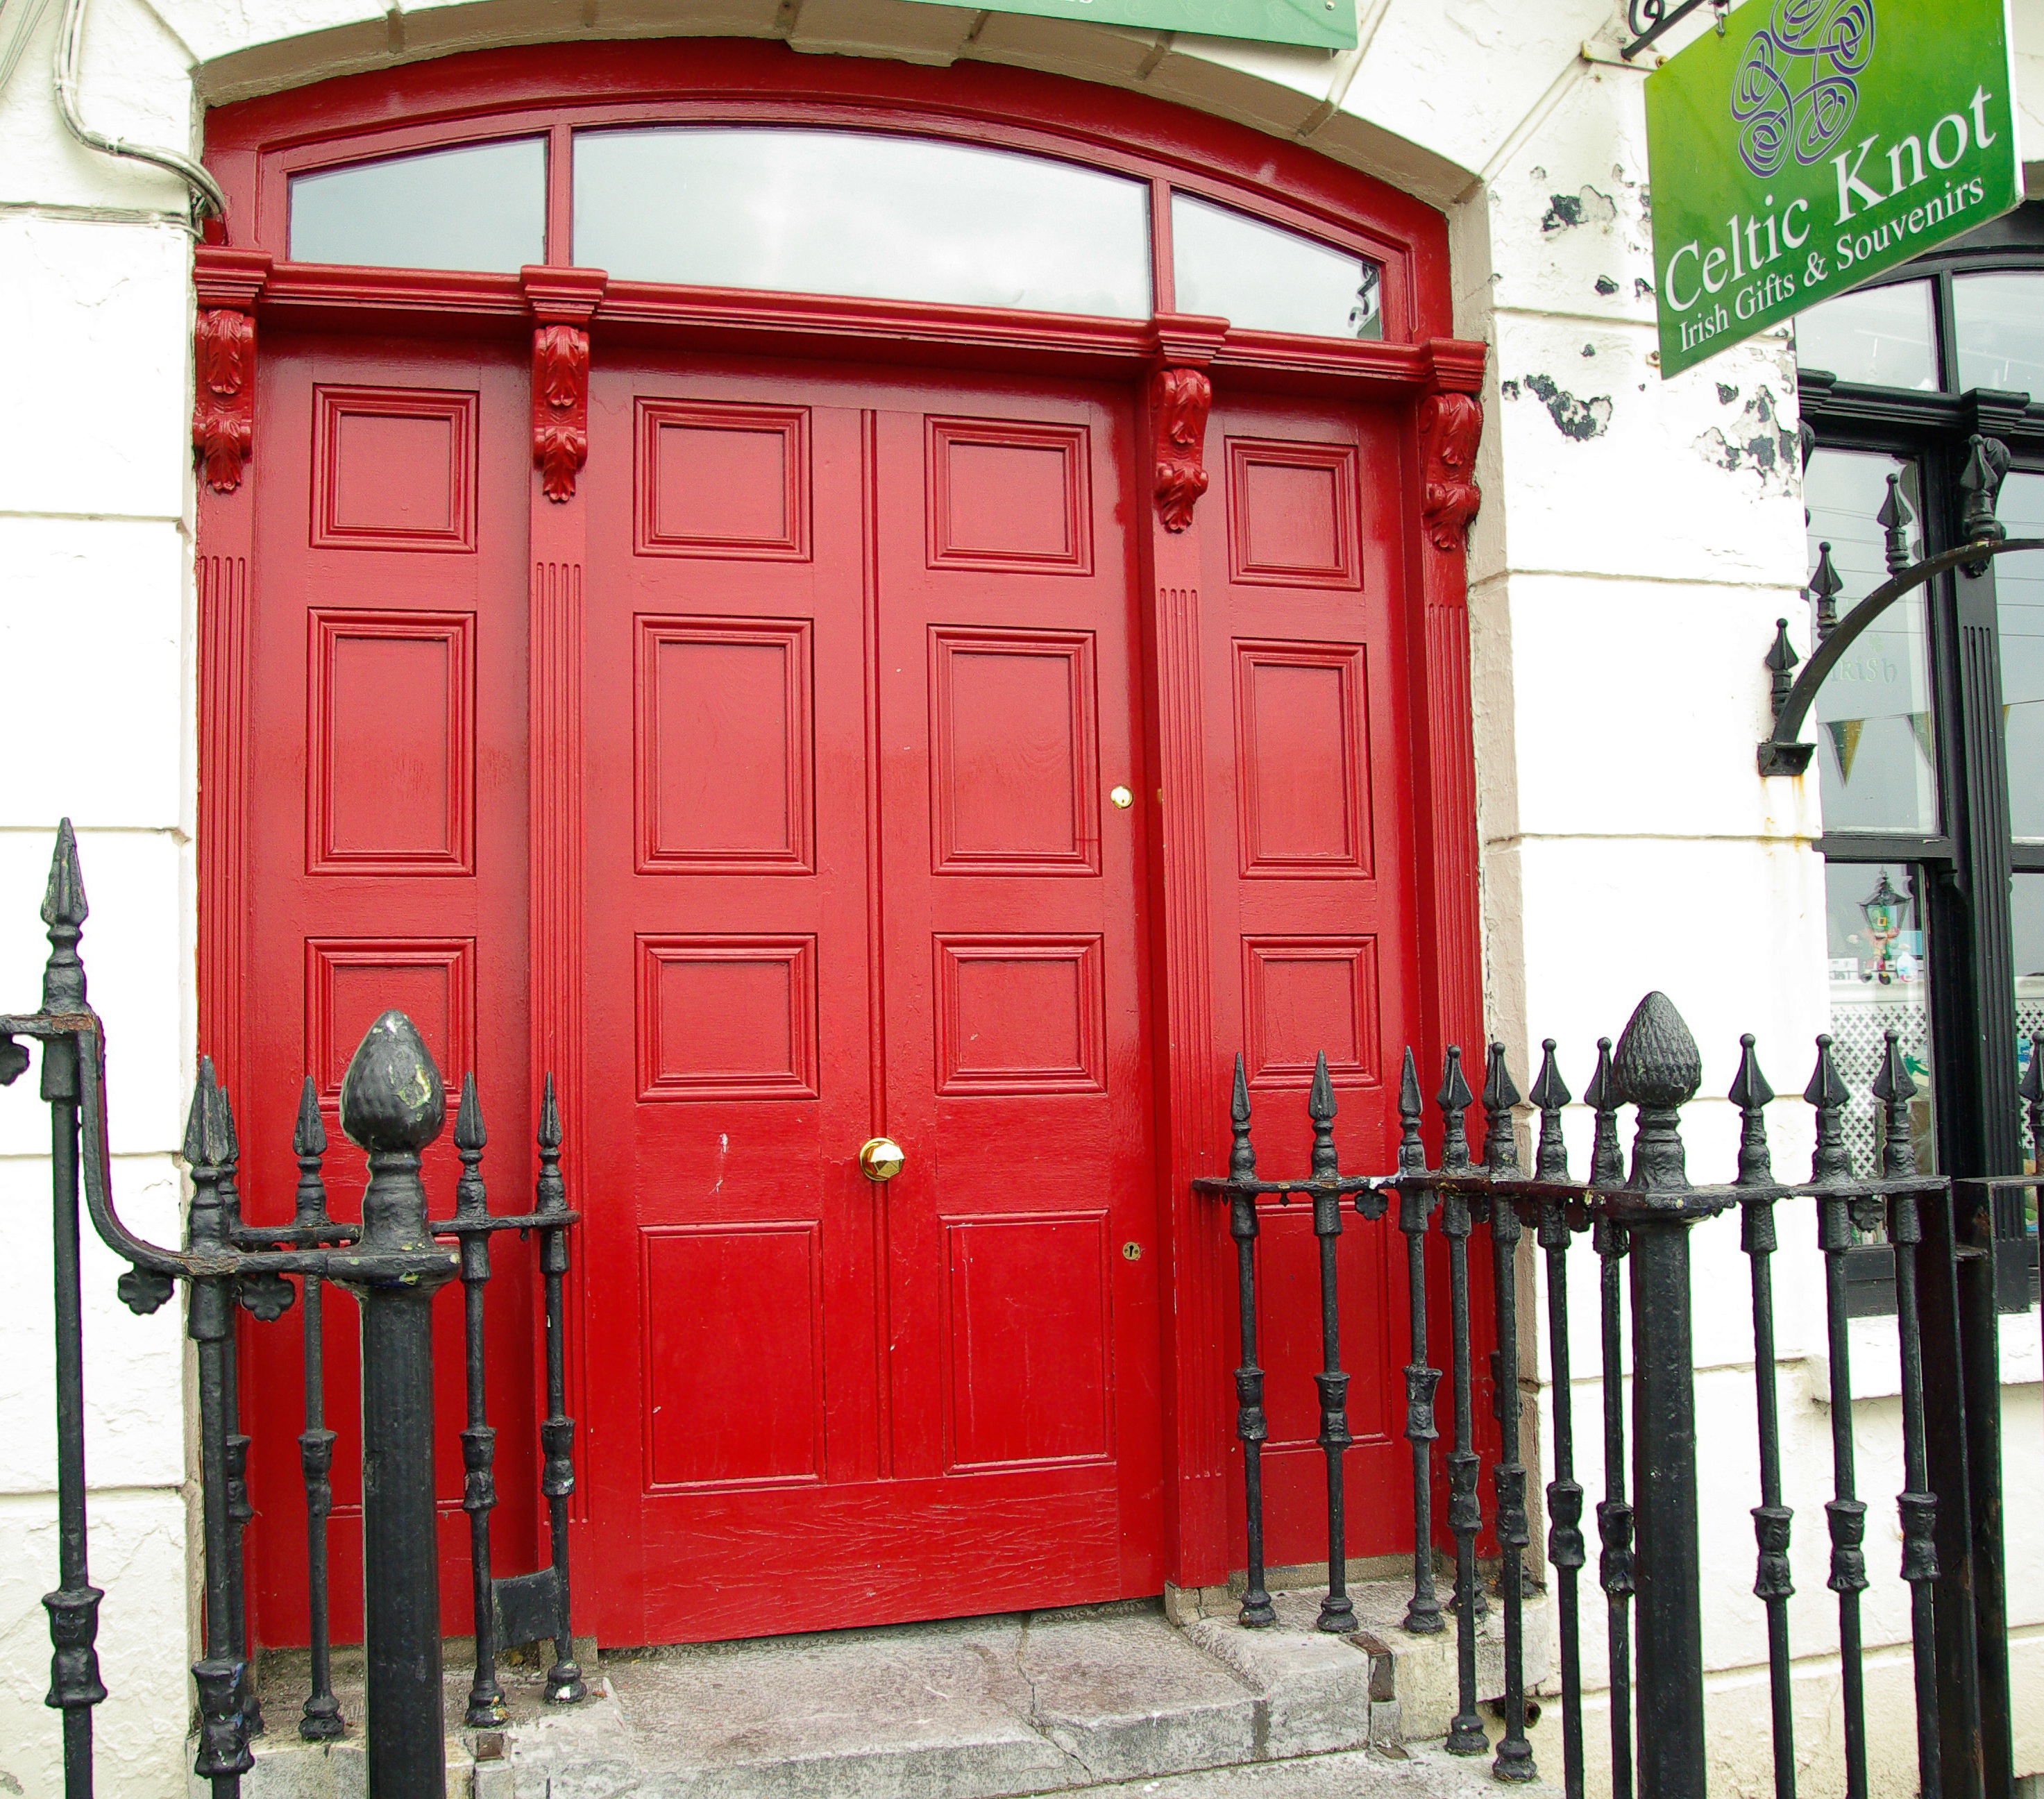
shop, red, gate, door, ireland, dublin, man made object, outdoor structure